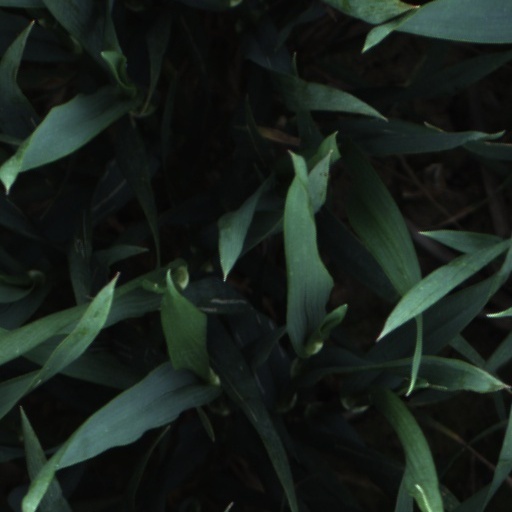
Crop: wheat